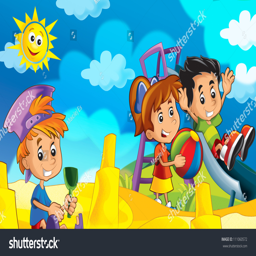
cartoon kids playing and building sand castles - illustration for the children